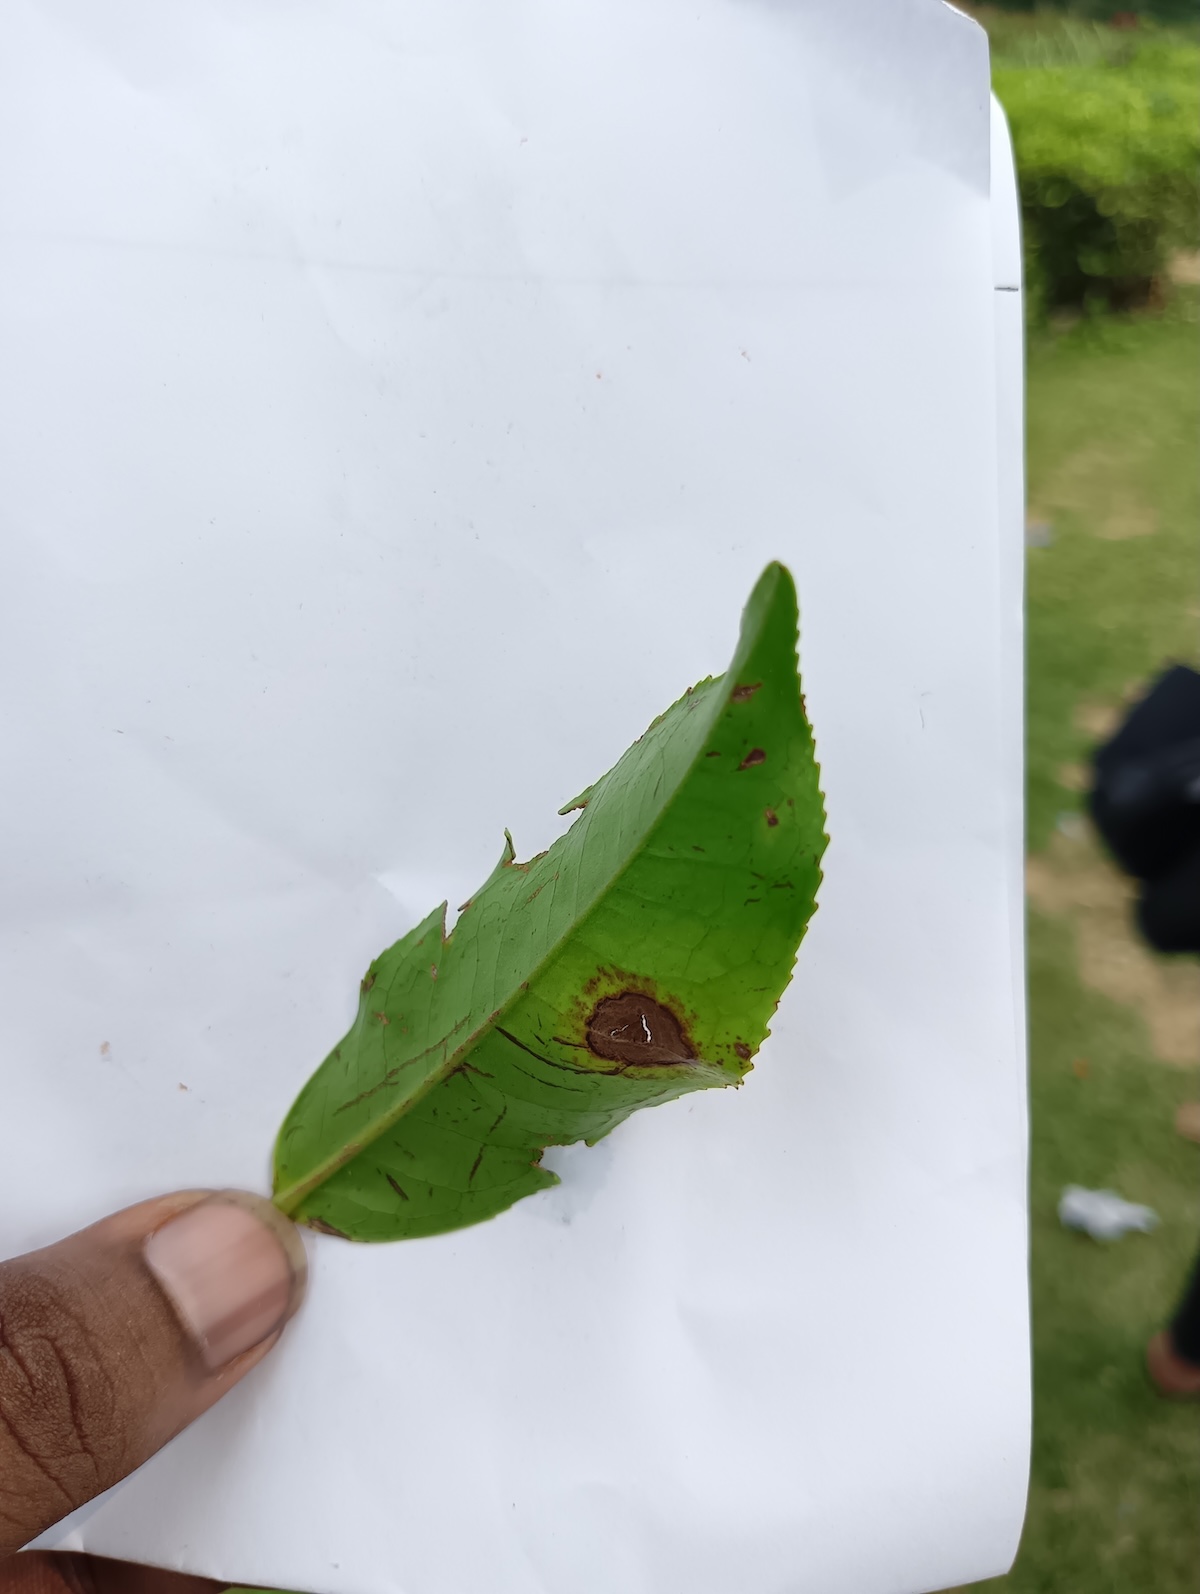
Label: Gray Blight